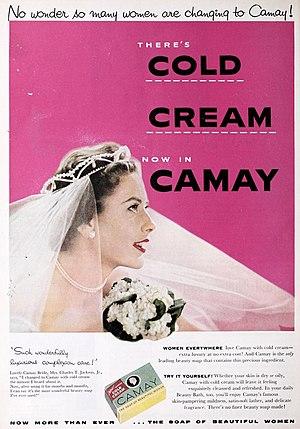
Camay est le nom d'un savon parfumé, pour les mains et pour le corps, dont la marque appartient depuis le 2015 à la multinationale Unilever, établie aux Pays-Bas. Ce savon fut introduit en 1926 par la multinationale américaine Procter & Gamble et commercialisé comme « savon blanc et pur pour les femmes », car beaucoup de savons à cette époque étaient colorés pour en masquer les impuretés.